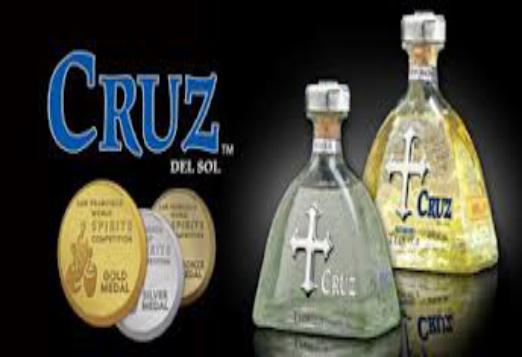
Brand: Cruz Tequila
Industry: Food